Toothpaste

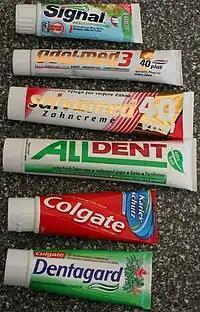
Toothpaste is sold in many brands.

Agents are added to suppress the tendency of toothpaste to dry into a powder. Included are various sugar alcohols, such as glycerol, sorbitol, or xylitol, or related derivatives, such as 1,2-propylene glycol and polyethyleneglycol. Strontium chloride or potassium nitrate is included in some toothpastes to reduce sensitivity. Two systemic meta-analysis reviews reported that arginine, and calcium sodium phosphosilicate – CSPS containing toothpastes are also effective in alleviating dentinal hypersensitivity respectively. Another randomized clinical trial found superior effects when both formulas were combined.